The World's Greatest SuperFriends

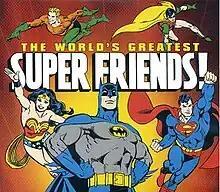

The World's Greatest SuperFriends is an American animated television series about a team of superheroes that ran from September 22, 1979, to September 27, 1980, on ABC. It was produced by Hanna-Barbera Productions and is based on the Justice League and associated comic book characters published by DC Comics.